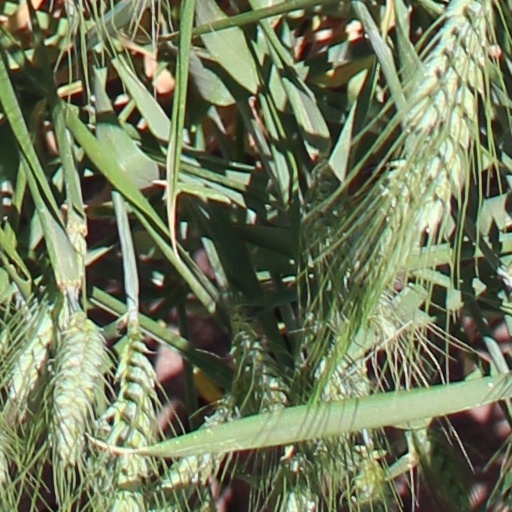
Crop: wheat